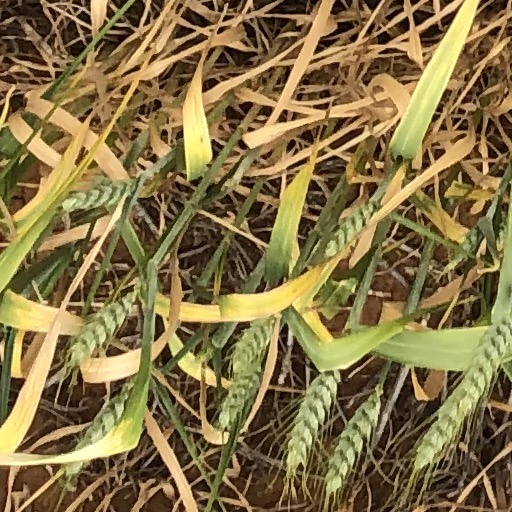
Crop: wheat